Gilman Hot Springs

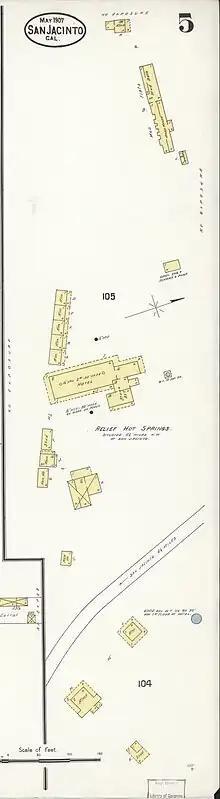
Sanborn map of Relief Hot Springs, 1907

In 1913, the property was sold for $53,000 ($ today) to three brothers: William Earl Gilman (and his wife Josephine), Grant Gilman, and Forest Gilman. They were natives of Topeka, Kansas, and William E. Gilman had previously owned a hotel in Ocean Park that had burned in 1912. The Gilmans changed the name to Gilman Relief Hot Springs and later to Gilman Hot Springs. The original hotel reportedly had just five rooms. Gilman Hot Springs was one of three hot springs resorts near San Jacinto that offered visitors mineral water baths, mud baths and the opportunity to drink the hot mineral waters bubbling up from the San Jacinto Fault, an offshoot of the San Andreas Fault.